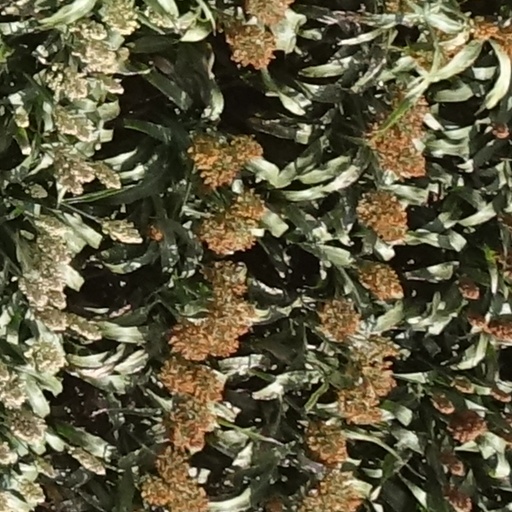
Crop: sorghum